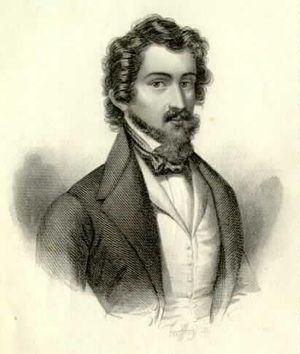
José de Esponceda, de son nom complet José Ignacio Javier Oriol Encarnacion de Espronceda y Delgado est l'un des principaux poètes romantiques espagnols du XIXᵉ siècle.